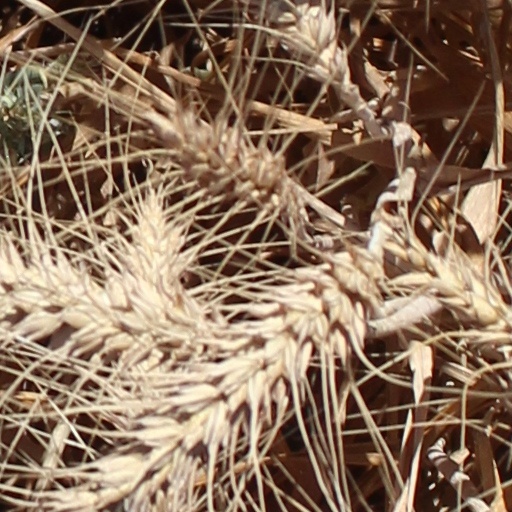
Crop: wheat